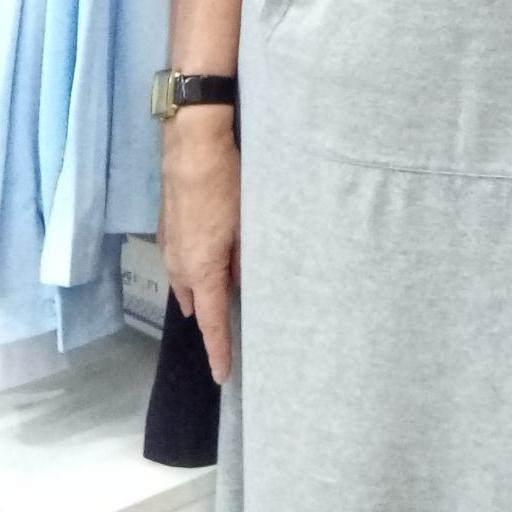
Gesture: no_gesture